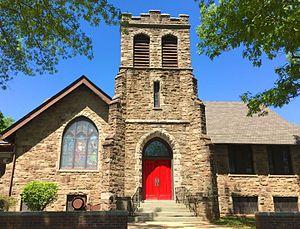
Franklin Township est un township américain situé dans le comté de Somerset au New Jersey.